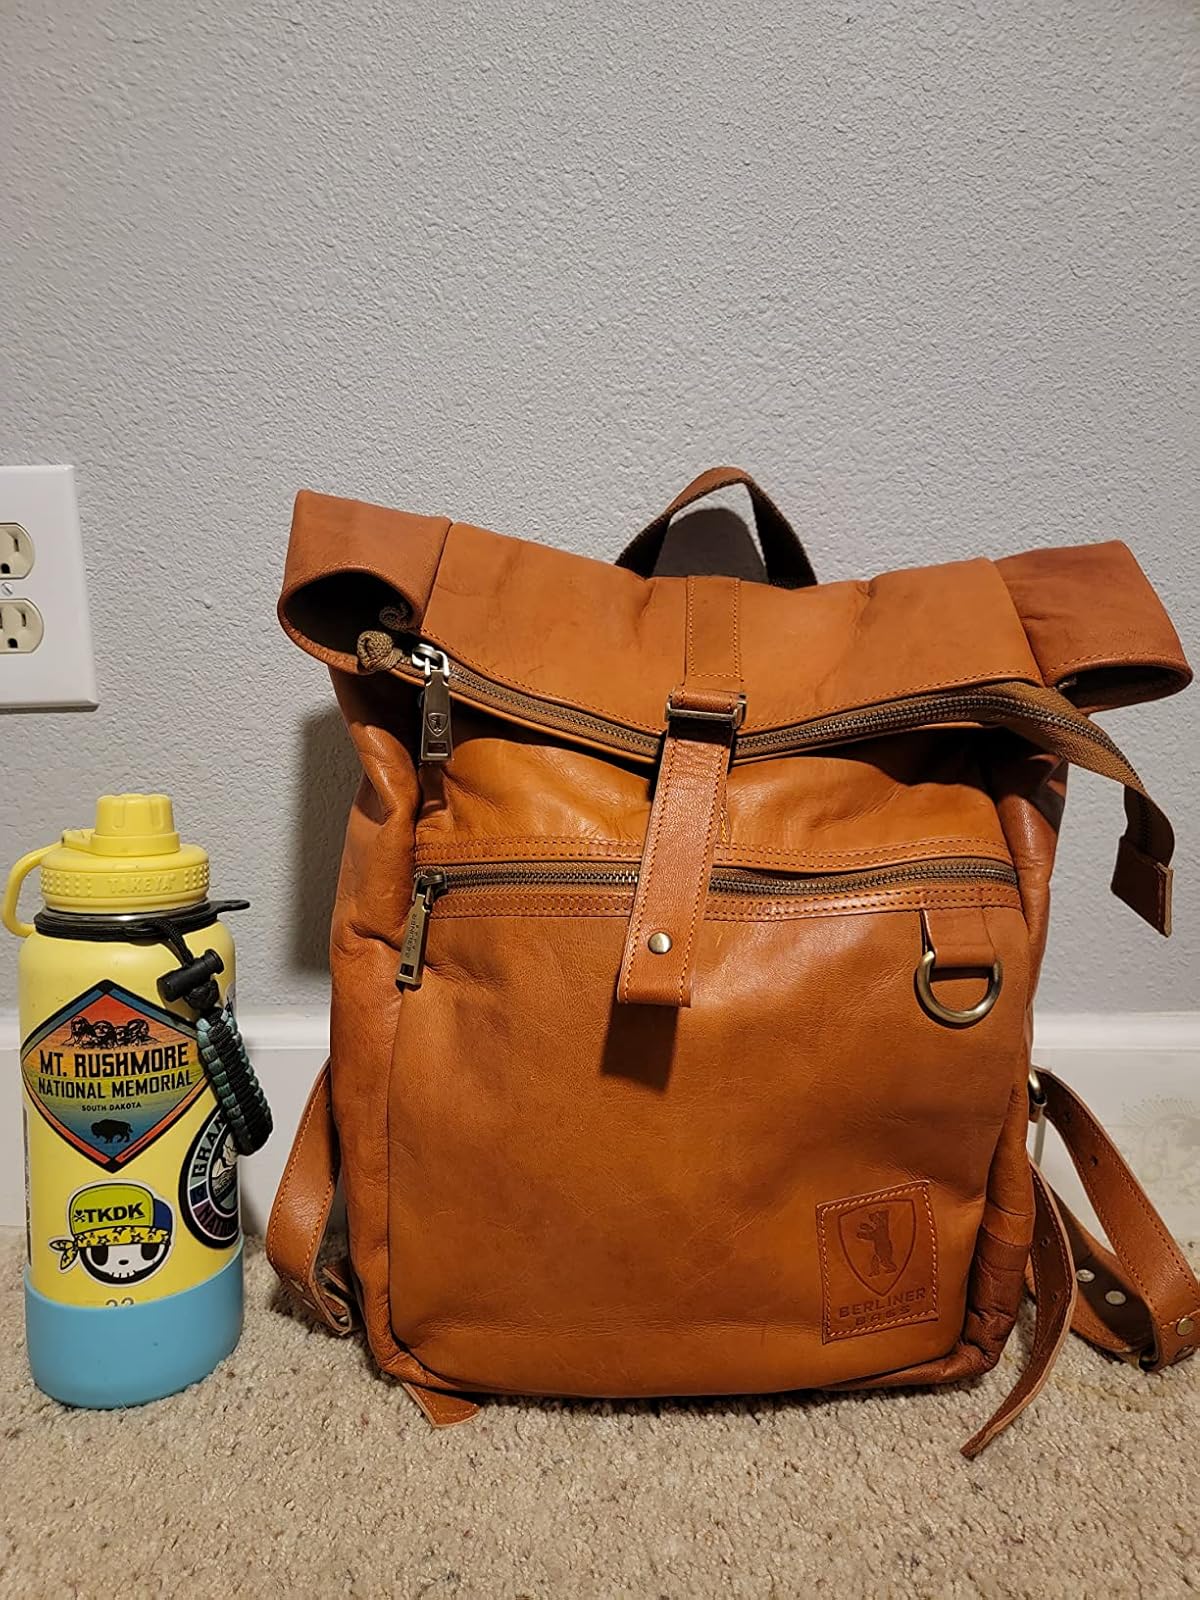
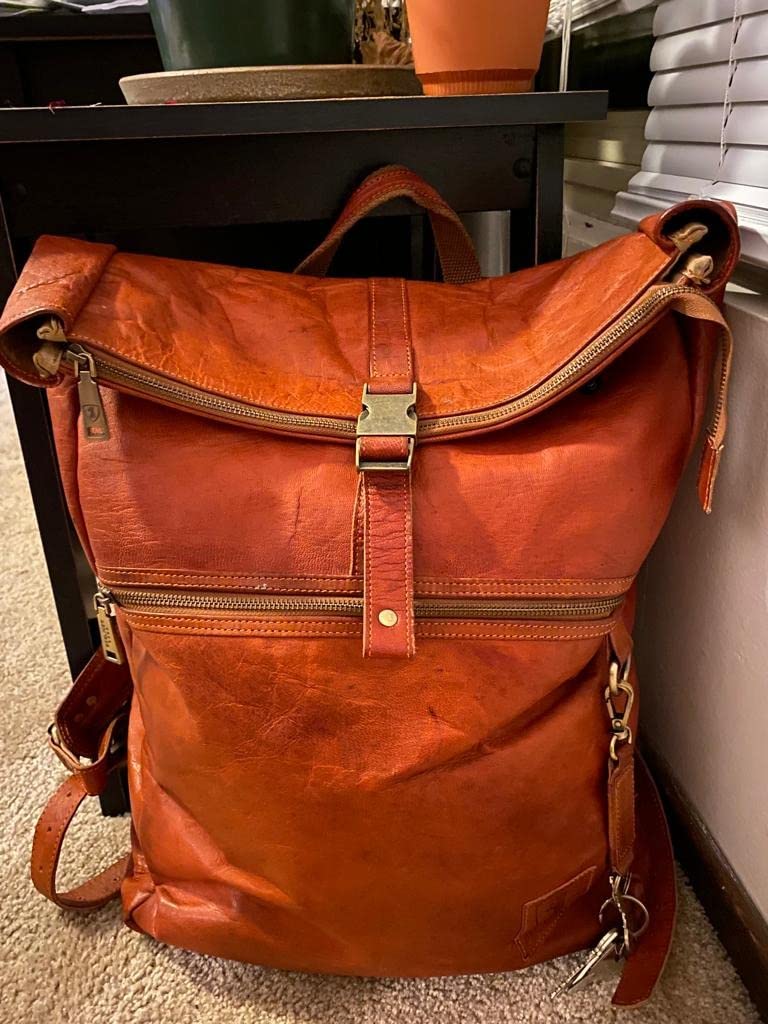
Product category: bag
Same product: yes